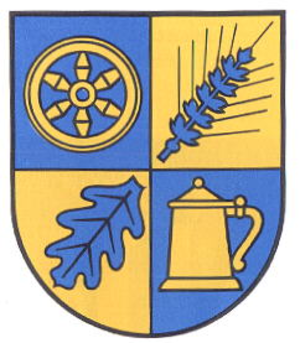
Hahausen
Coat of arms of Hahausen
Hahausen er en by i Landkreis Goslar, i den tyske delstat Niedersachsen. Den ligger nordvest for bjergkæden Harzen. Nærmeste byer er Seesen mod syd, Rhüden mod vest, Lutter am Barenberge mod nord og Langelsheim mod øst.